Mooncake
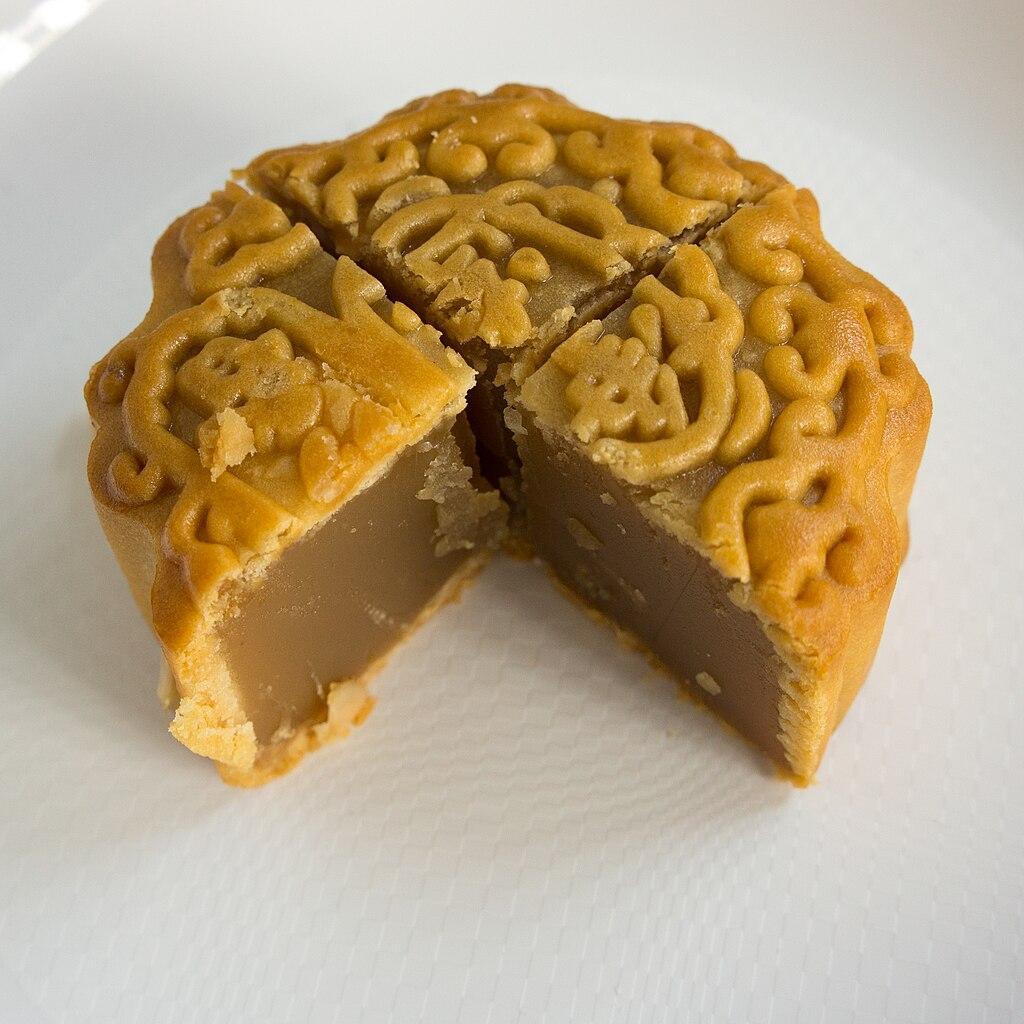
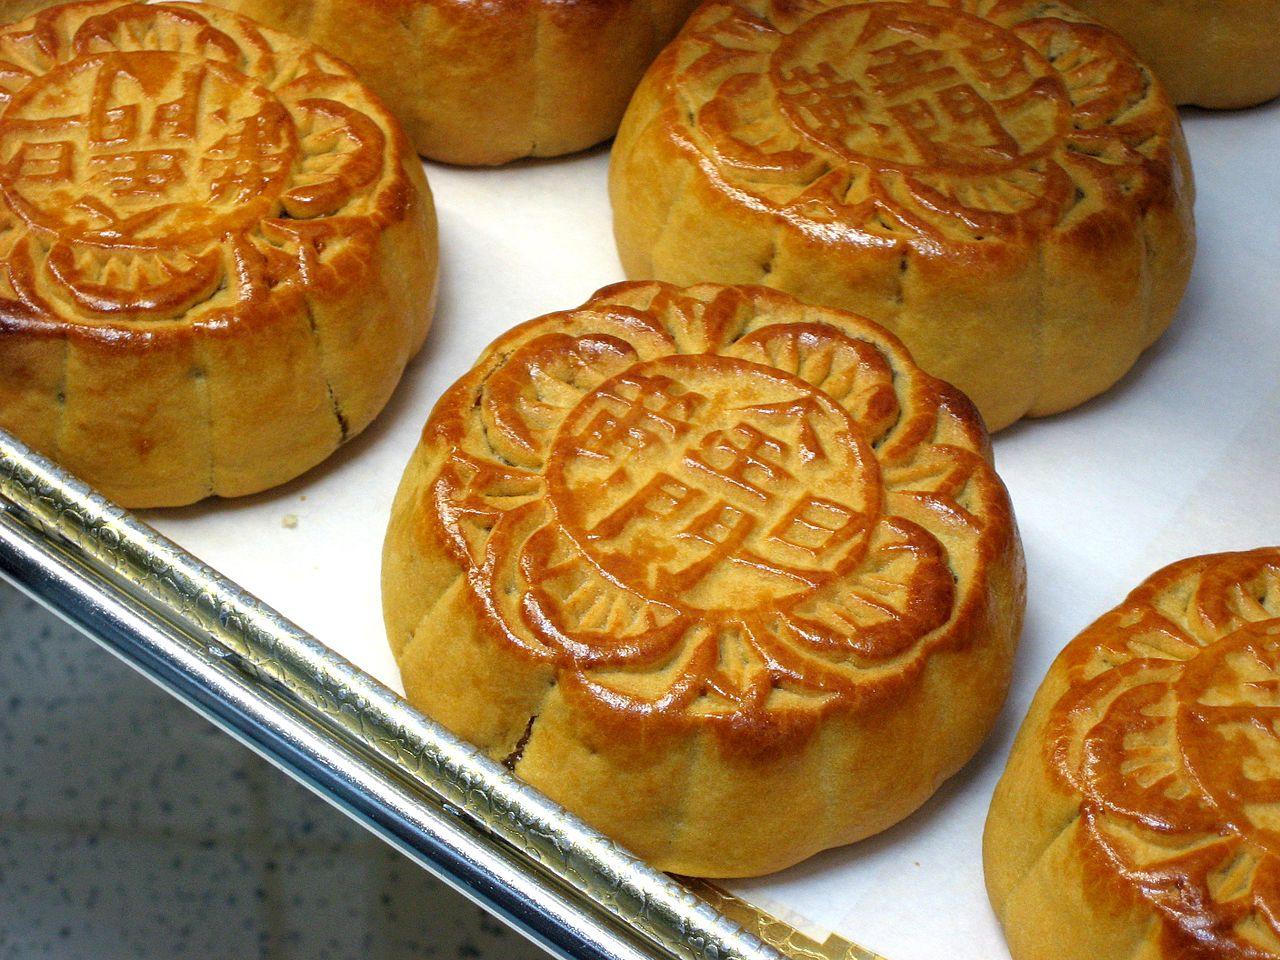
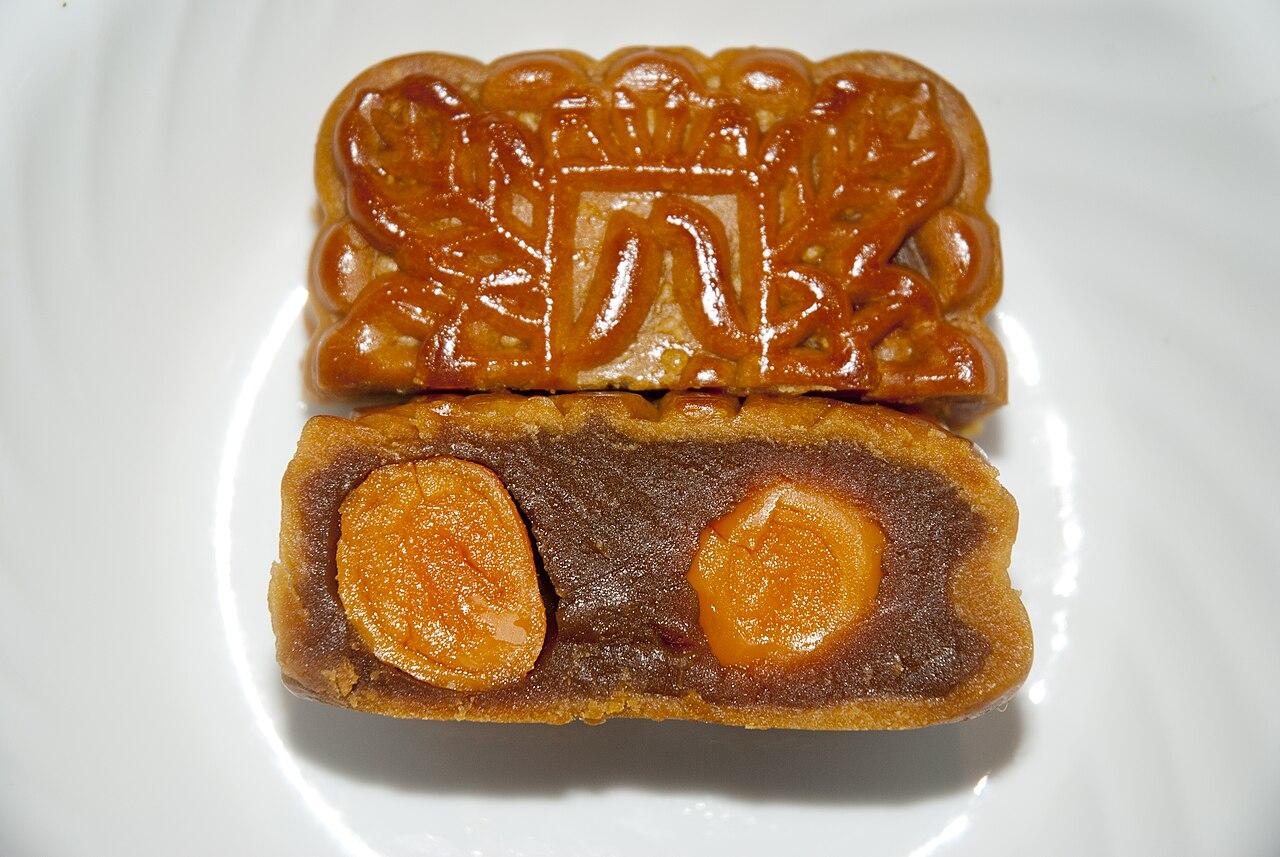
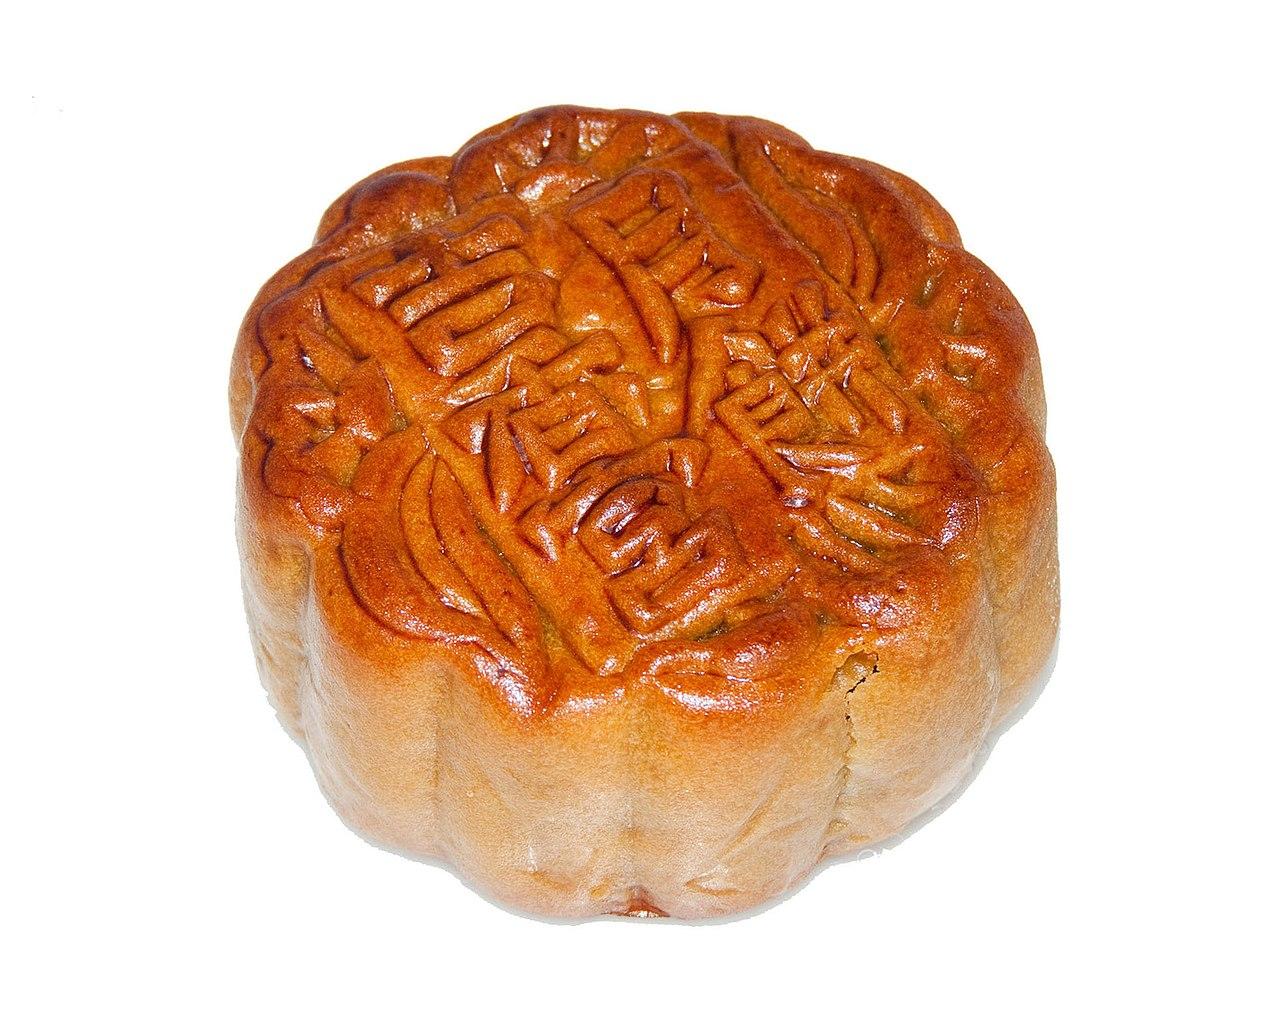
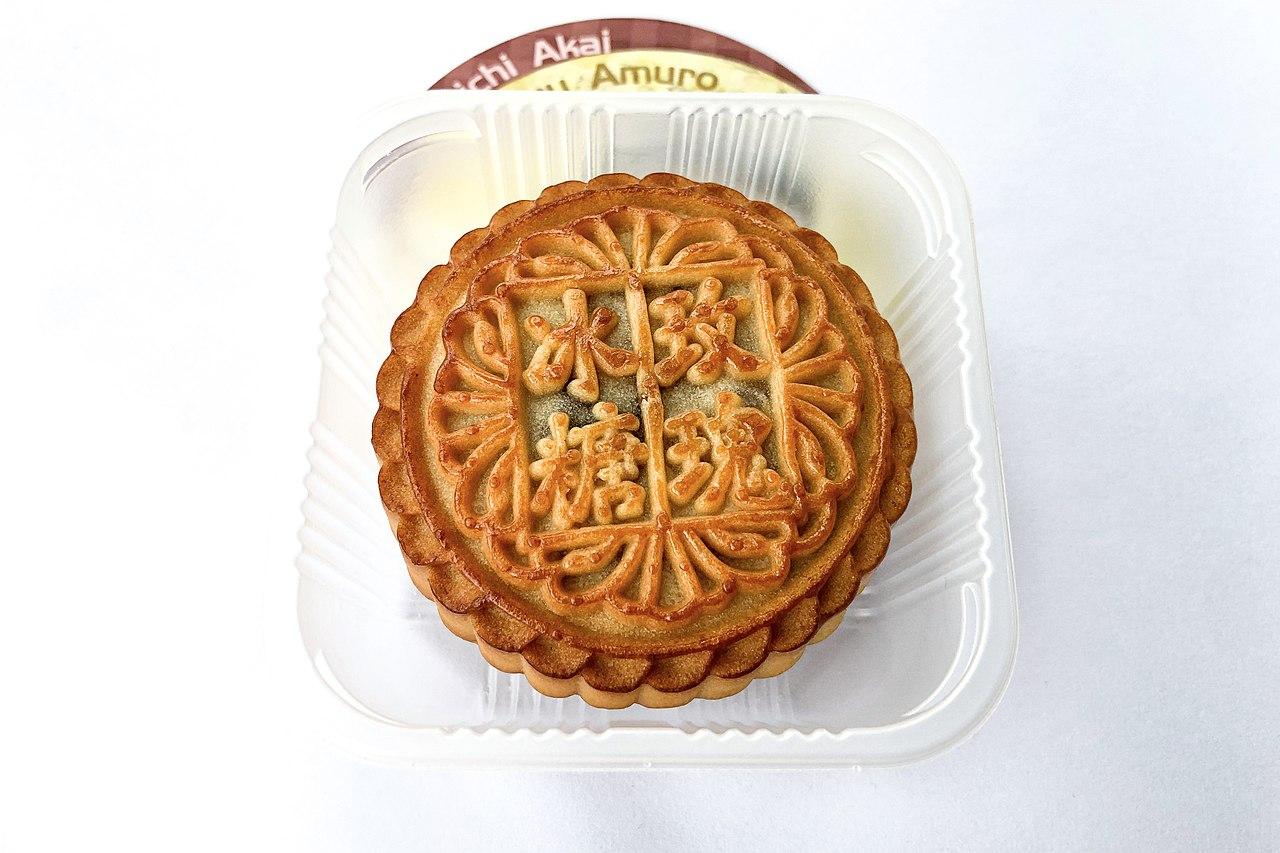
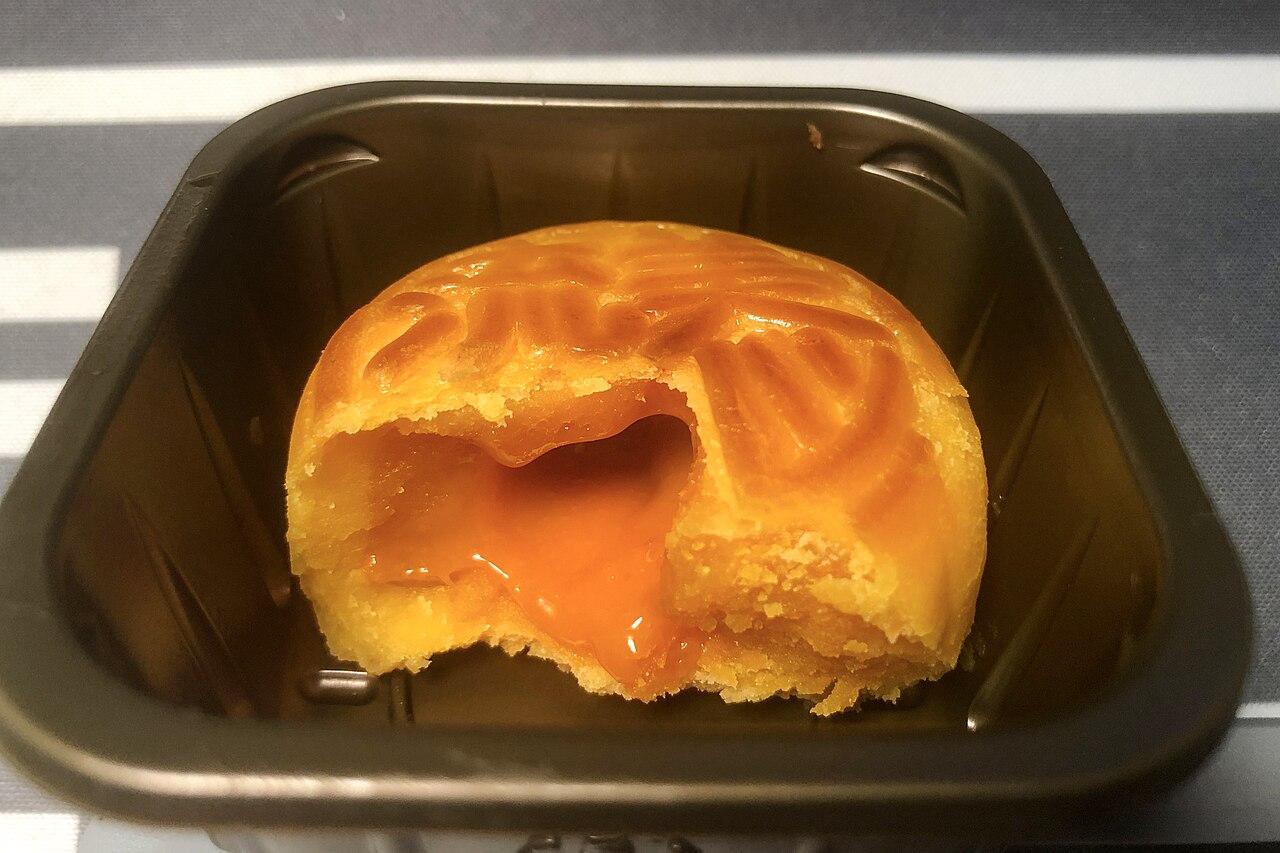
Also known as:
af - Afrikaans: Maankoekie
ar - Arabic: كعك القمر
az - Azerbaijani: Yuebin
ca - Catalan: Pastís de lluna
cdo - Mindong: Nguŏk-biāng
cs - Czech: Měsíční koláč
da - Danish: Månekage
de - German: Mondkuchen
eo - Esperanto: Lunkuko
es - Spanish: Pastel de luna
fa - Persian: کیک ماه
fi - Finnish: Kuukakku
fr - French: Gâteau de lune
gan - Gan: 中秋餅
hak - Hakka Chinese: Ngie̍t-kông-kâu
he - Hebrew: עוגת ירח
hu - Hungarian: Holdsütemény
hy - Armenian: Յուեբին
id - Indonesian: Kue bulan
it - Italian: Torta lunare
ja - Japanese: 月餅
jv - Javanese: Kuwé rembulan
ka - Georgian: მთვარის ნამცხვარი
ko - Korean: 월병
lzh - Literary Chinese: 月餅
ms - Malay: Kuih bulan
my - Burmese: လမုန့်
nan - Minnan: Goe̍h-piáⁿ
nb - Norwegian Bokmål: Månekake
nl - Dutch: Maankoek
nn - Norwegian Nynorsk: Månekake
pl - Polish: Ciasteczka księżycowe
pt - Portuguese: Bolo lunar
ru - Russian: Лунный пряник
su - Sundanese: Kue bulan
sv - Swedish: Månkaka
th - Thai: ขนมไหว้พระจันทร์
tr - Turkish: Ay keki
ug - Uyghur: ئايتوقاچ
uk - Ukrainian: Мункейк
vi - Vietnamese: Bánh trung thu
wuu - Wu: 月饼
yue - Cantonese: 月餅
za - Zhuang: Bingjronghndwen
zh - Chinese: 月饼
Category: dessert, pastry (pastry, lotus seed paste, salted egg yolk)
Cuisine: Chinese
Associated cuisines: Chinese
Area: China
Countries: China, Japan, Hong Kong, Taiwan, Malaysia, Singapore, Indonesia, Vietnam, Thailand
Region: South Eastern Asia, Eastern Asia, , ,
The pastry is a round pastry, with a rich, thick filling usually made from lotus seed paste (other typical fillings include red bean paste or mixed nuts) surrounded by a thin and may contain yolks from salted duck eggs.